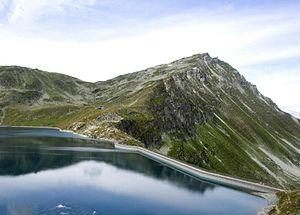
L'Illhorn est un sommet culminant à 2 716 m au-dessus du village de Chandolin dans le canton du Valais, en Suisse.